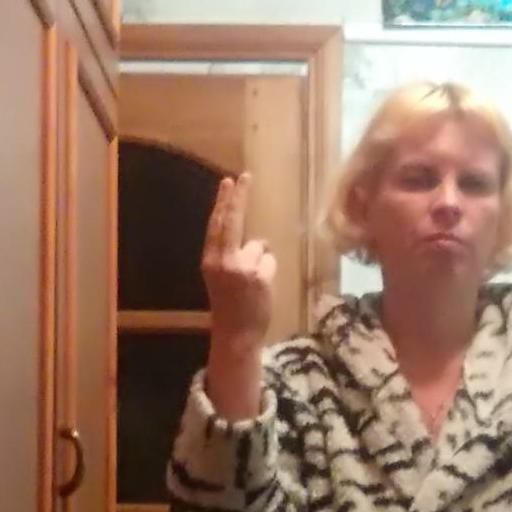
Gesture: two_up_inverted